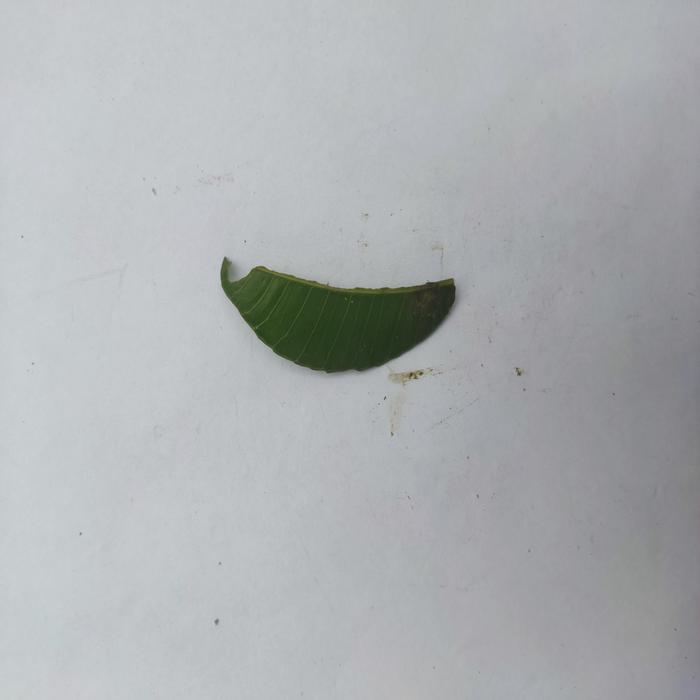
Crop: Hog Plum
Leaf condition: Caterpillars_Infestation